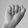
ASL letter: A